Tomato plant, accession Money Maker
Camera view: horizontal (90 deg, fisheye); turntable rotation: 30 degrees
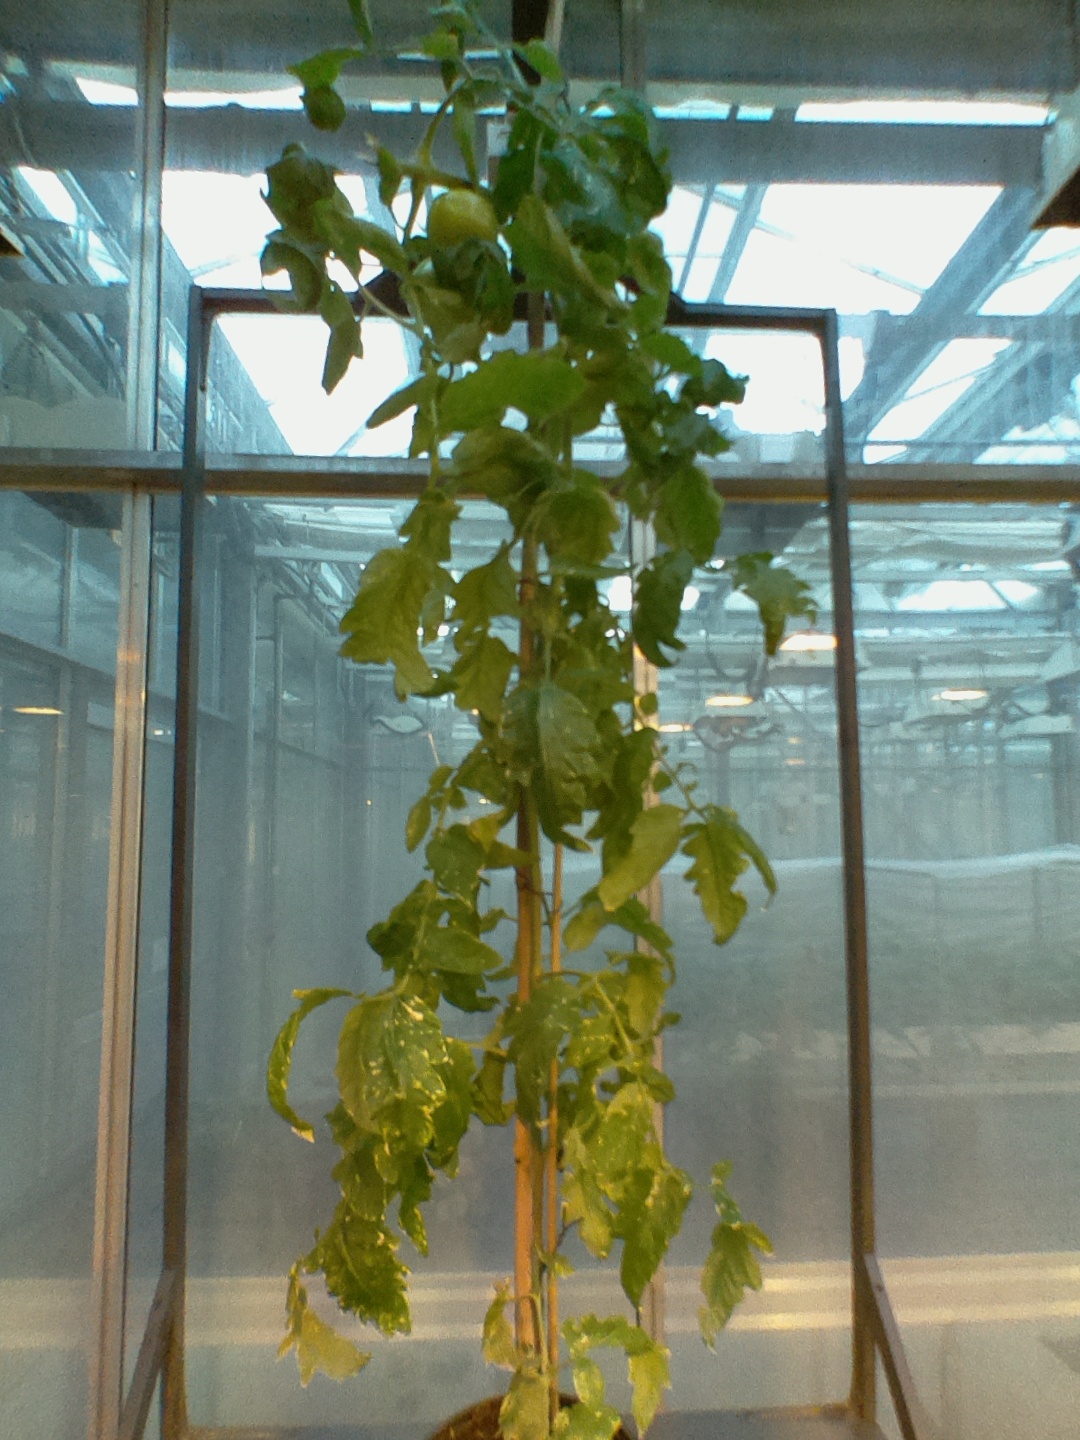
BBCH growth stage 77: 70%-80% of final fruit size